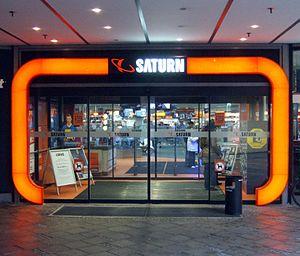
Saturn était une chaîne de magasins allemande de produits électroménagers et multimédias, créée en 1961 par deux entrepreneurs, dont Helmut Heinz Springer. Saturn comptait en juin 2014 plus de 200 magasins en Europe, répartis dans 6 pays différents.